30th Weather Squadron

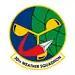
30th Weather Squadron emblem

The 30th Weather Squadron was created on 29 August 1945, at Harmon Field. During the 1940s and 1950s it was moved across several bases in Korea and Japan, inactivated and reactivated before inactivation on 8 August 1959. As the Vietnam War began, the squadron was reactivated in 1962 at Tan Son Nhut AB where it remained until inactivation on 1 July 1971. Reactivated again in 1976 at Yongsan AIN, Korea it remained until 1 June 1992. One month later the squadron was reactivated a fifth time at the Vandenberg Air Force Base where it remains active today assigned to the 30th Operations Group, Air Force Space Command.